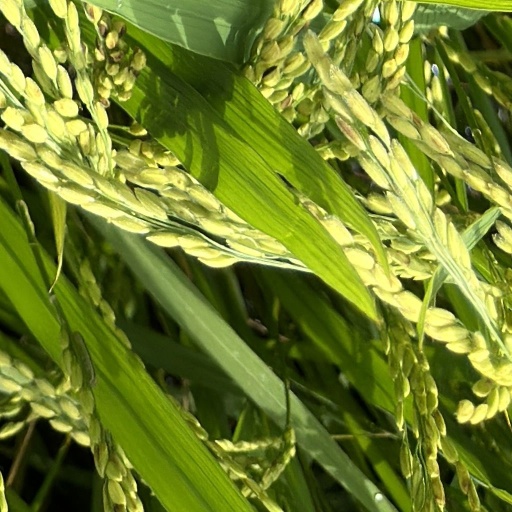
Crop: rice